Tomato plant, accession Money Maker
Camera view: vertical (180 deg); turntable rotation: 0 degrees
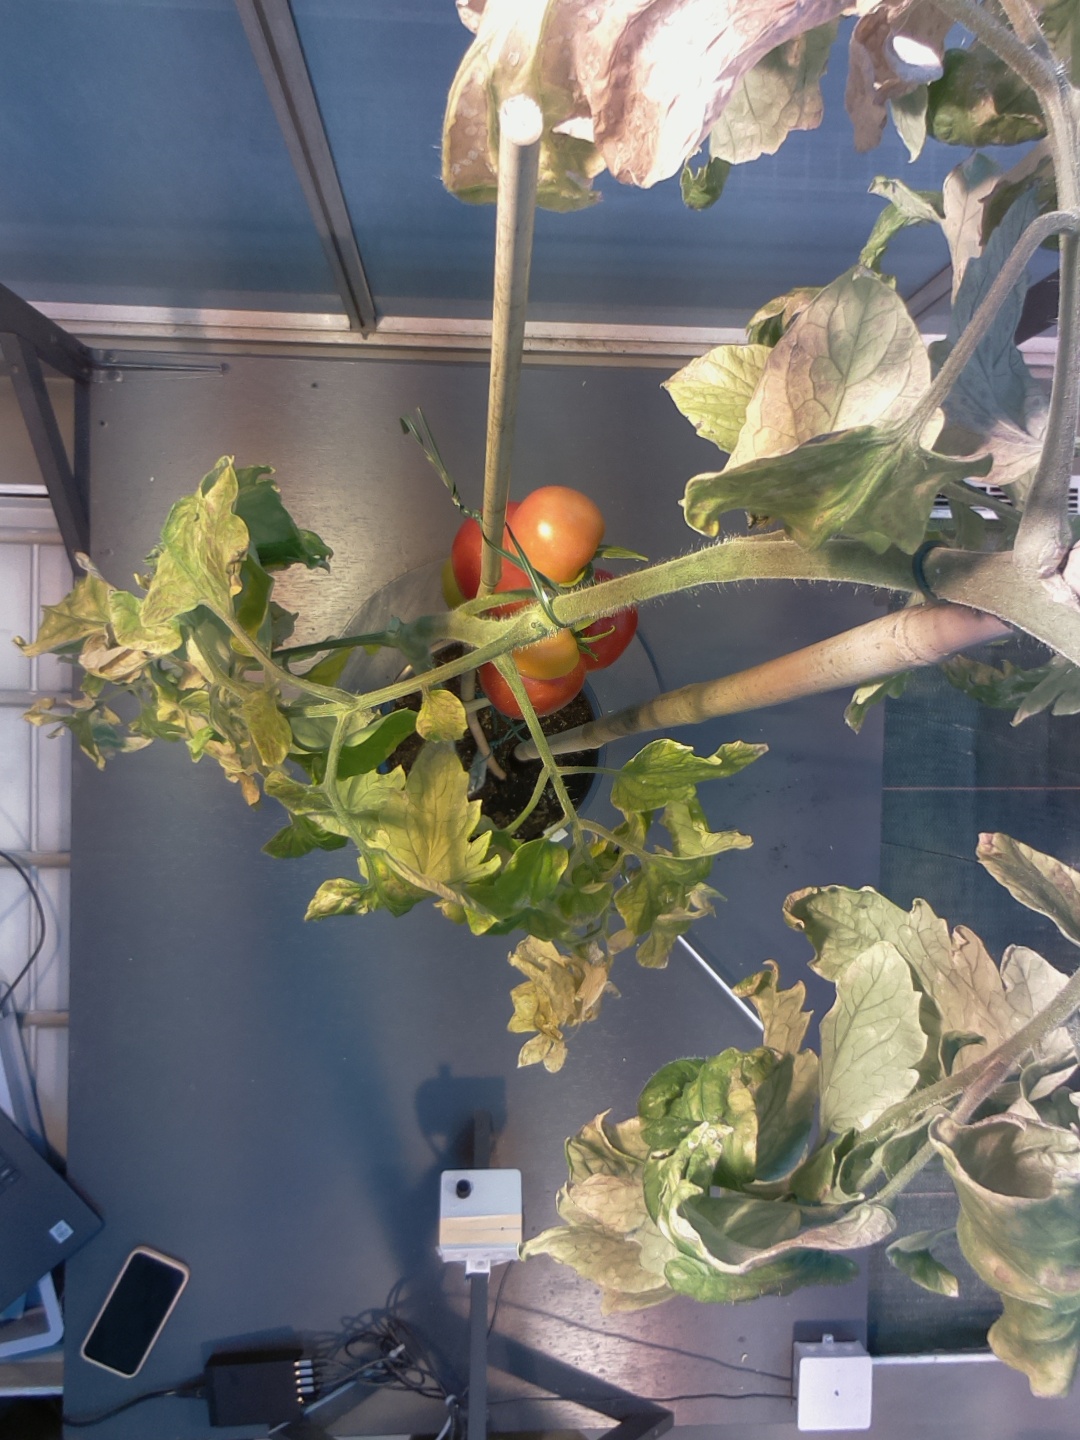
BBCH growth stage 86: 60%-70% of fruits show typical fully ripe color